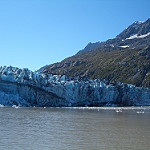
Label: glacier